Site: brandenburg
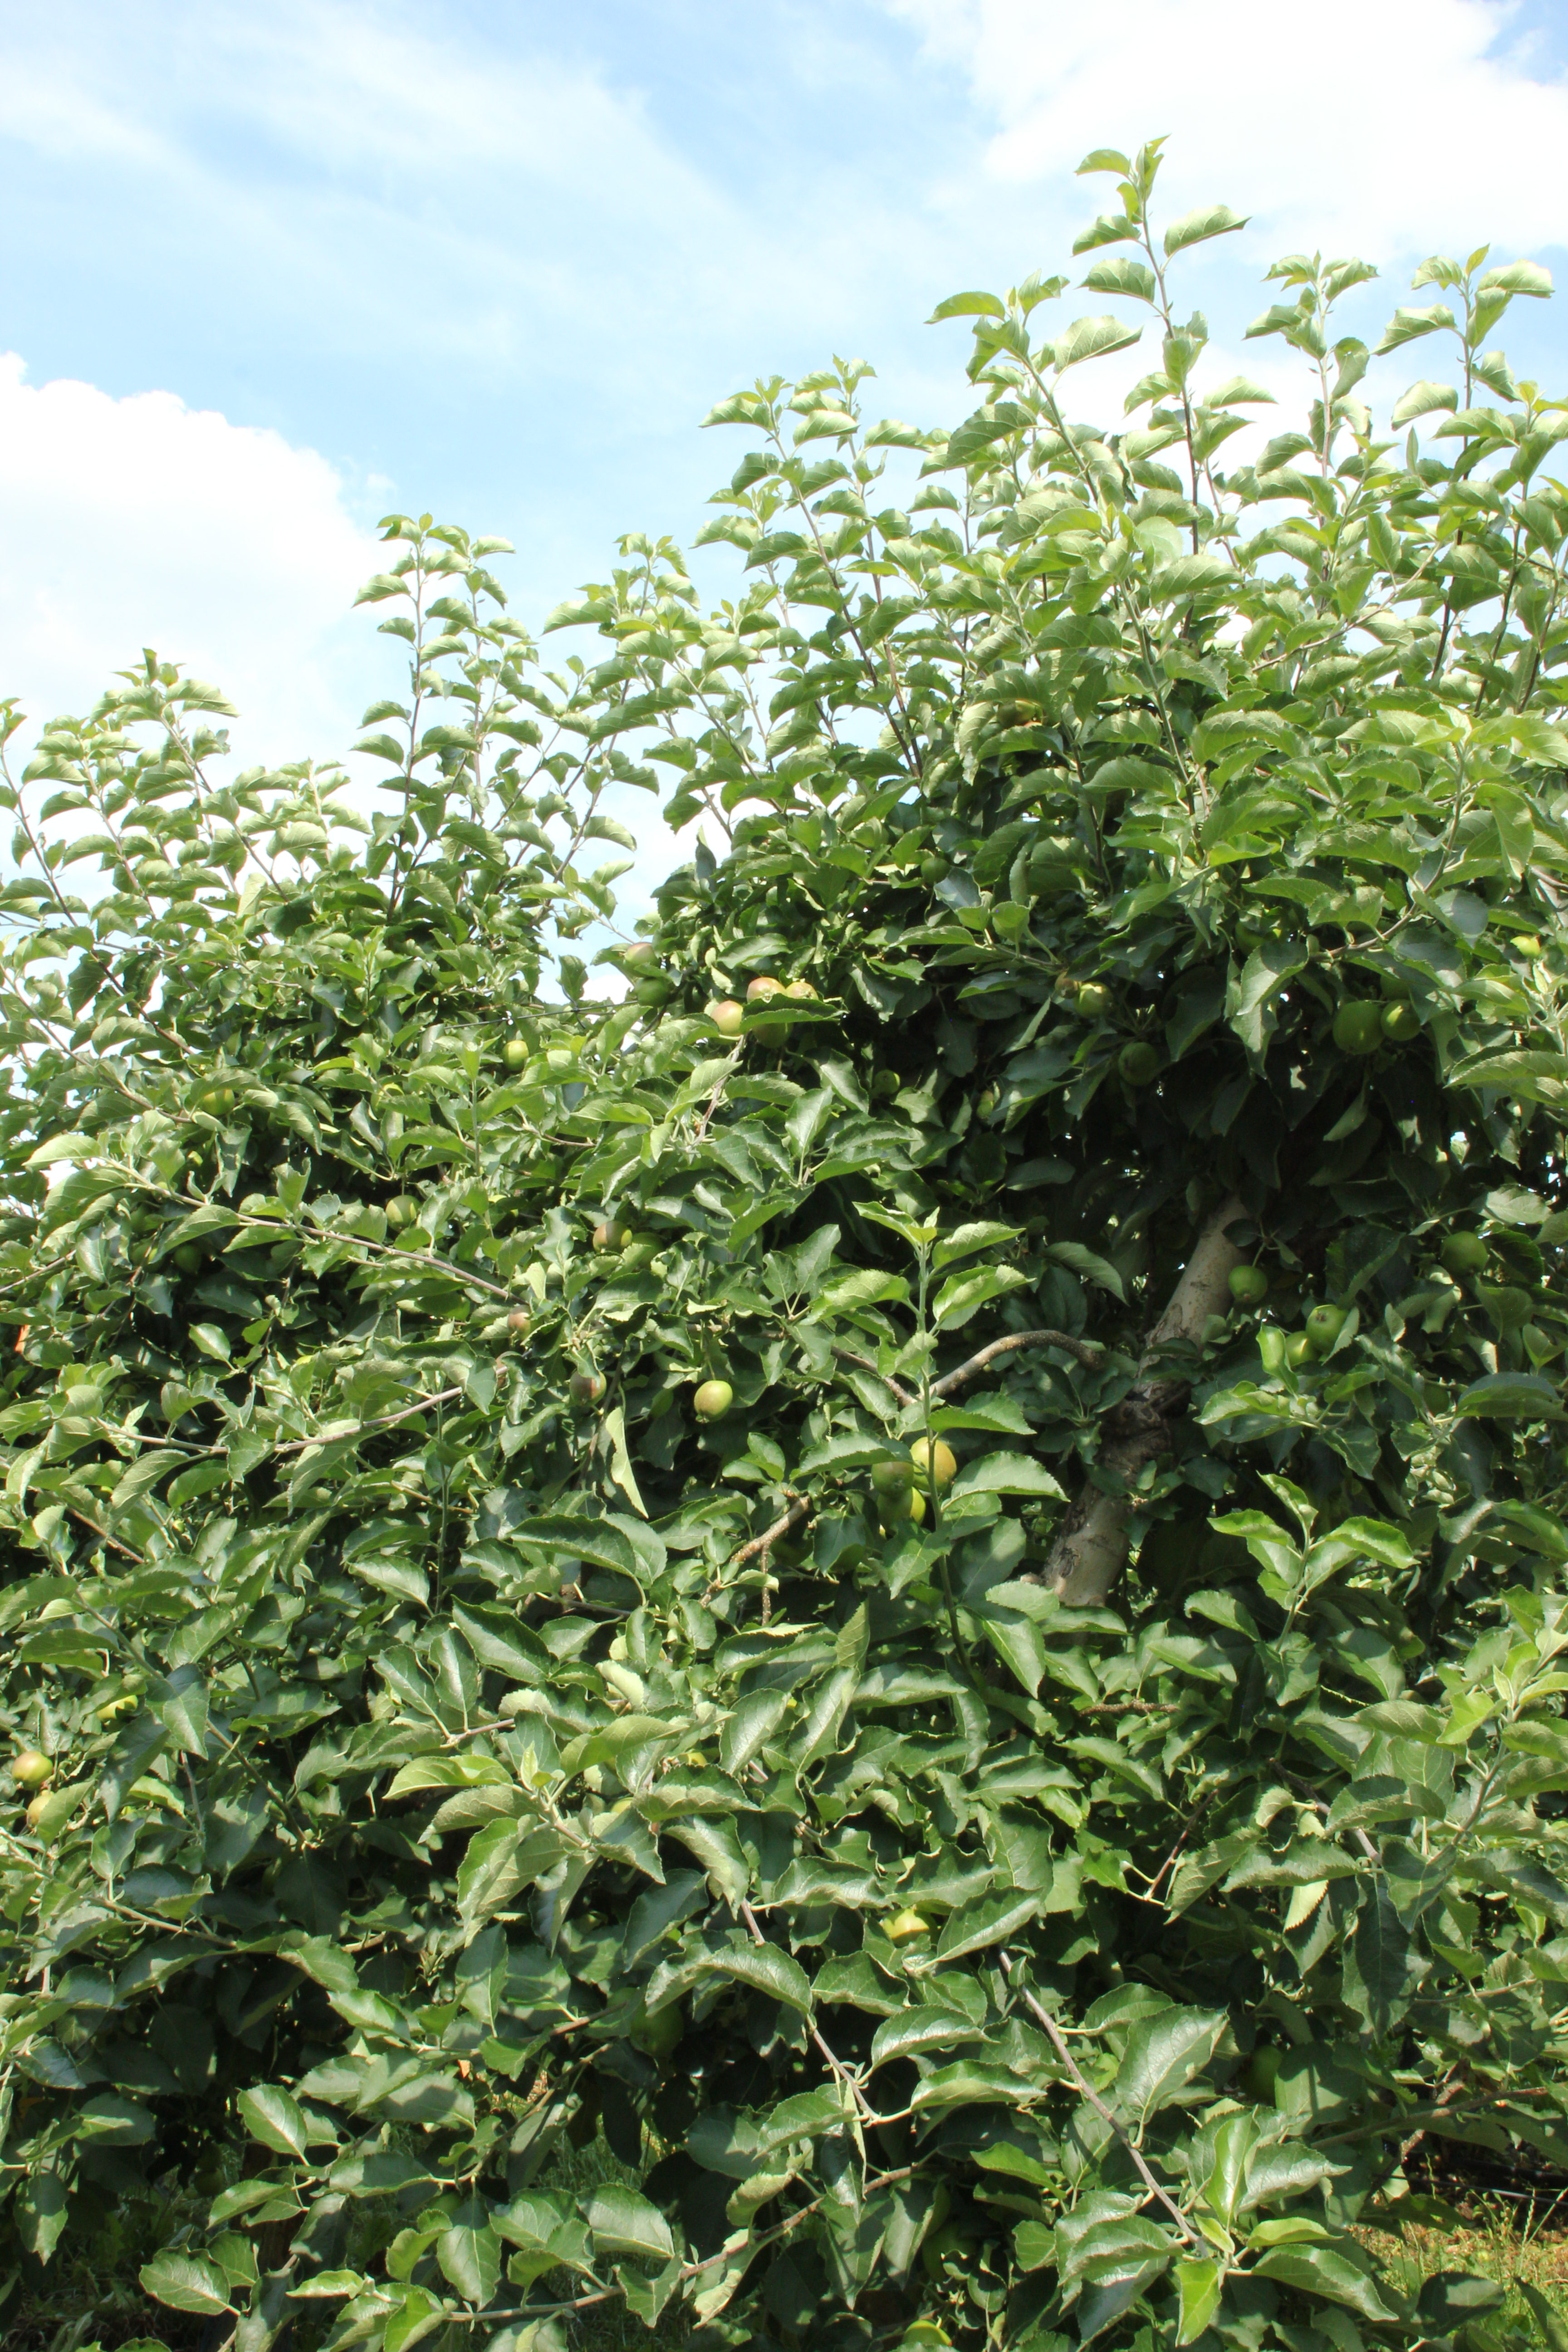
Growth stage (BBCH 74): Development of fruit